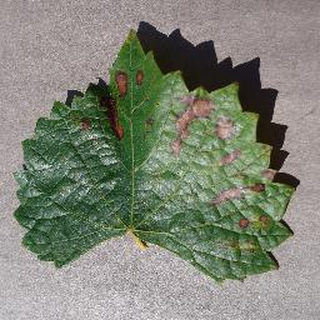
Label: grape_esca_black_measles